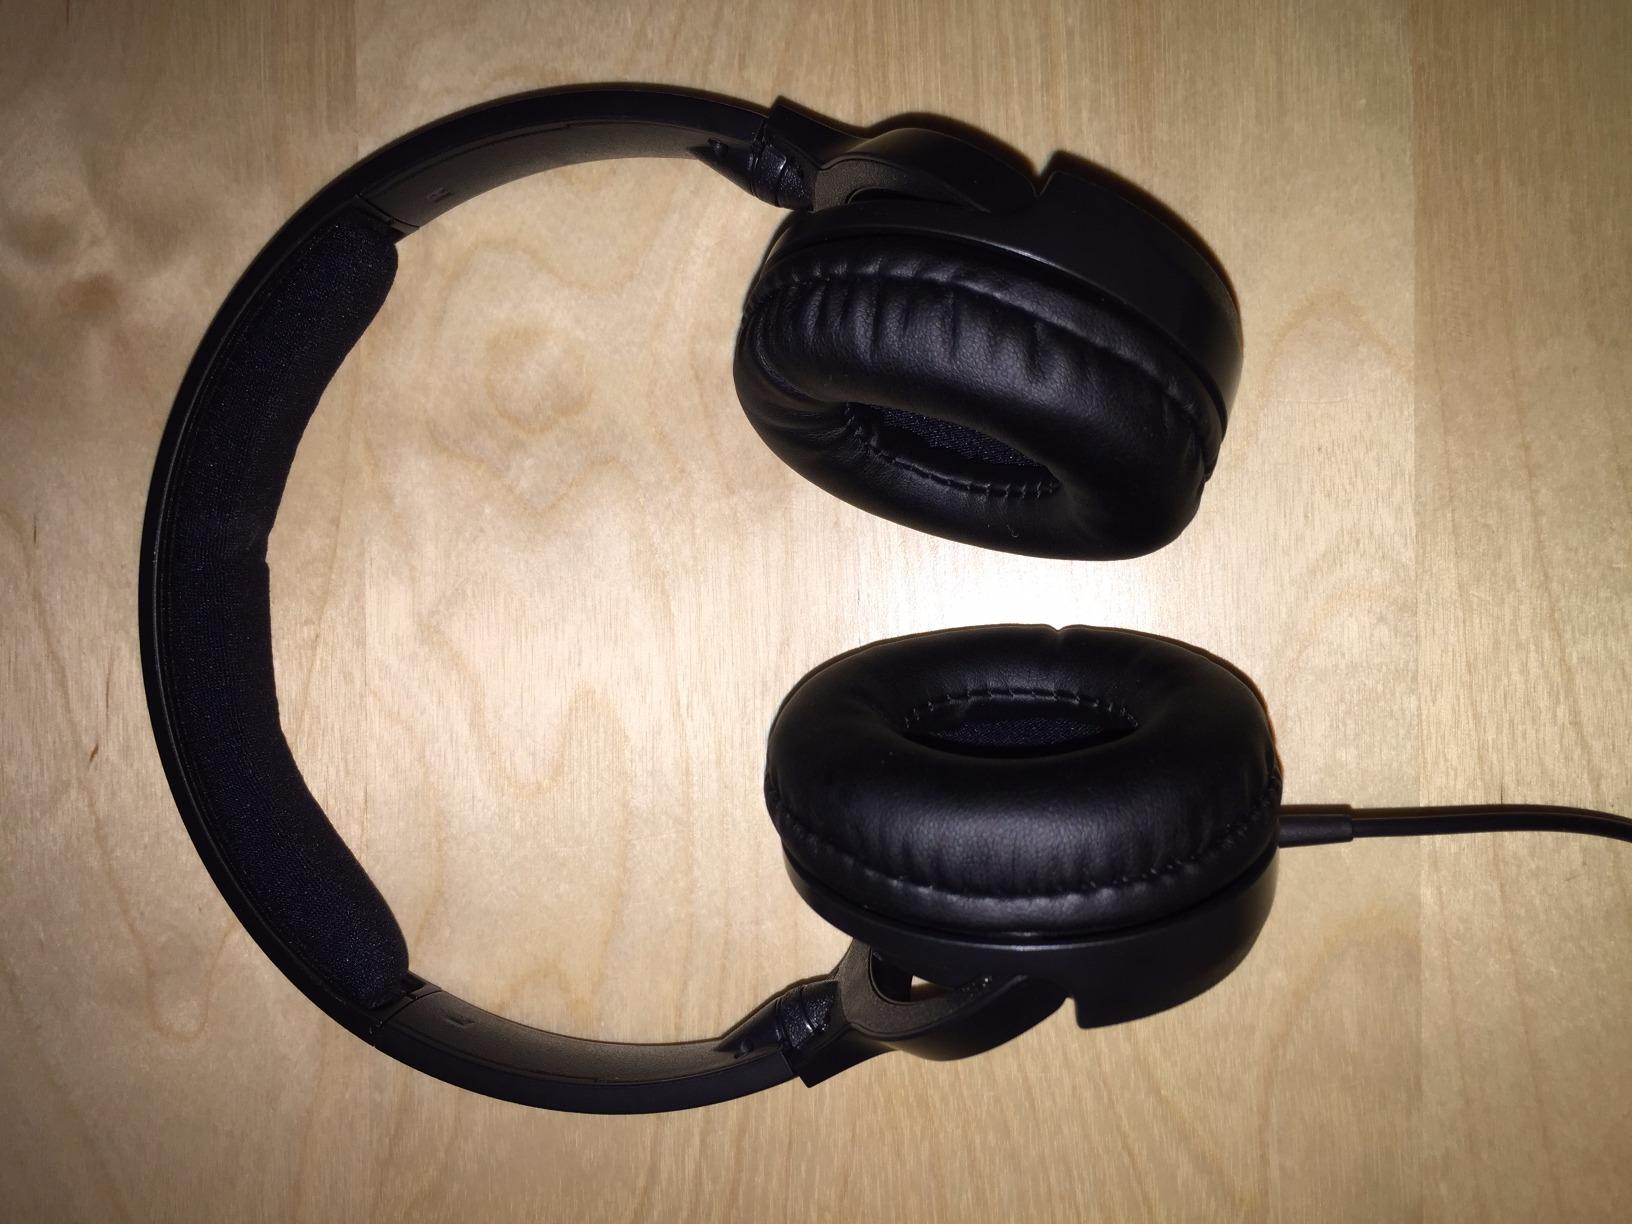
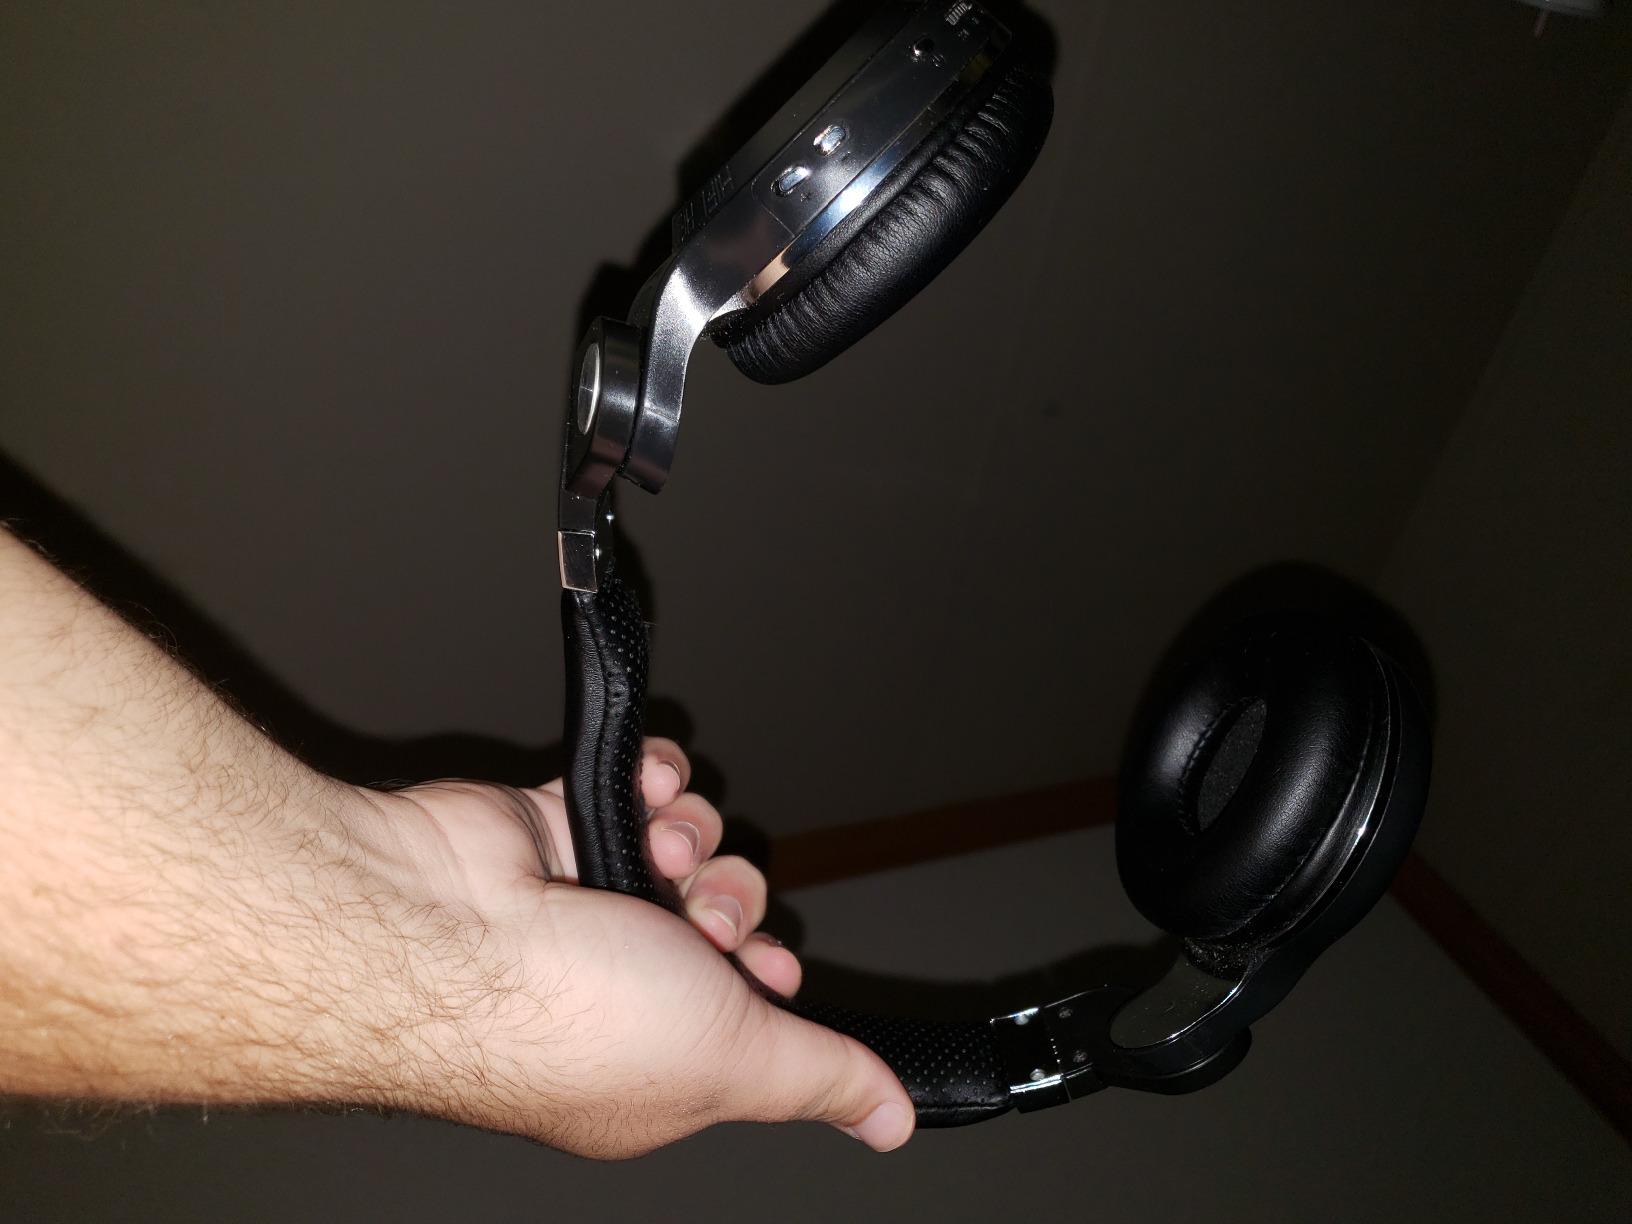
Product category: headphones
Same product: no